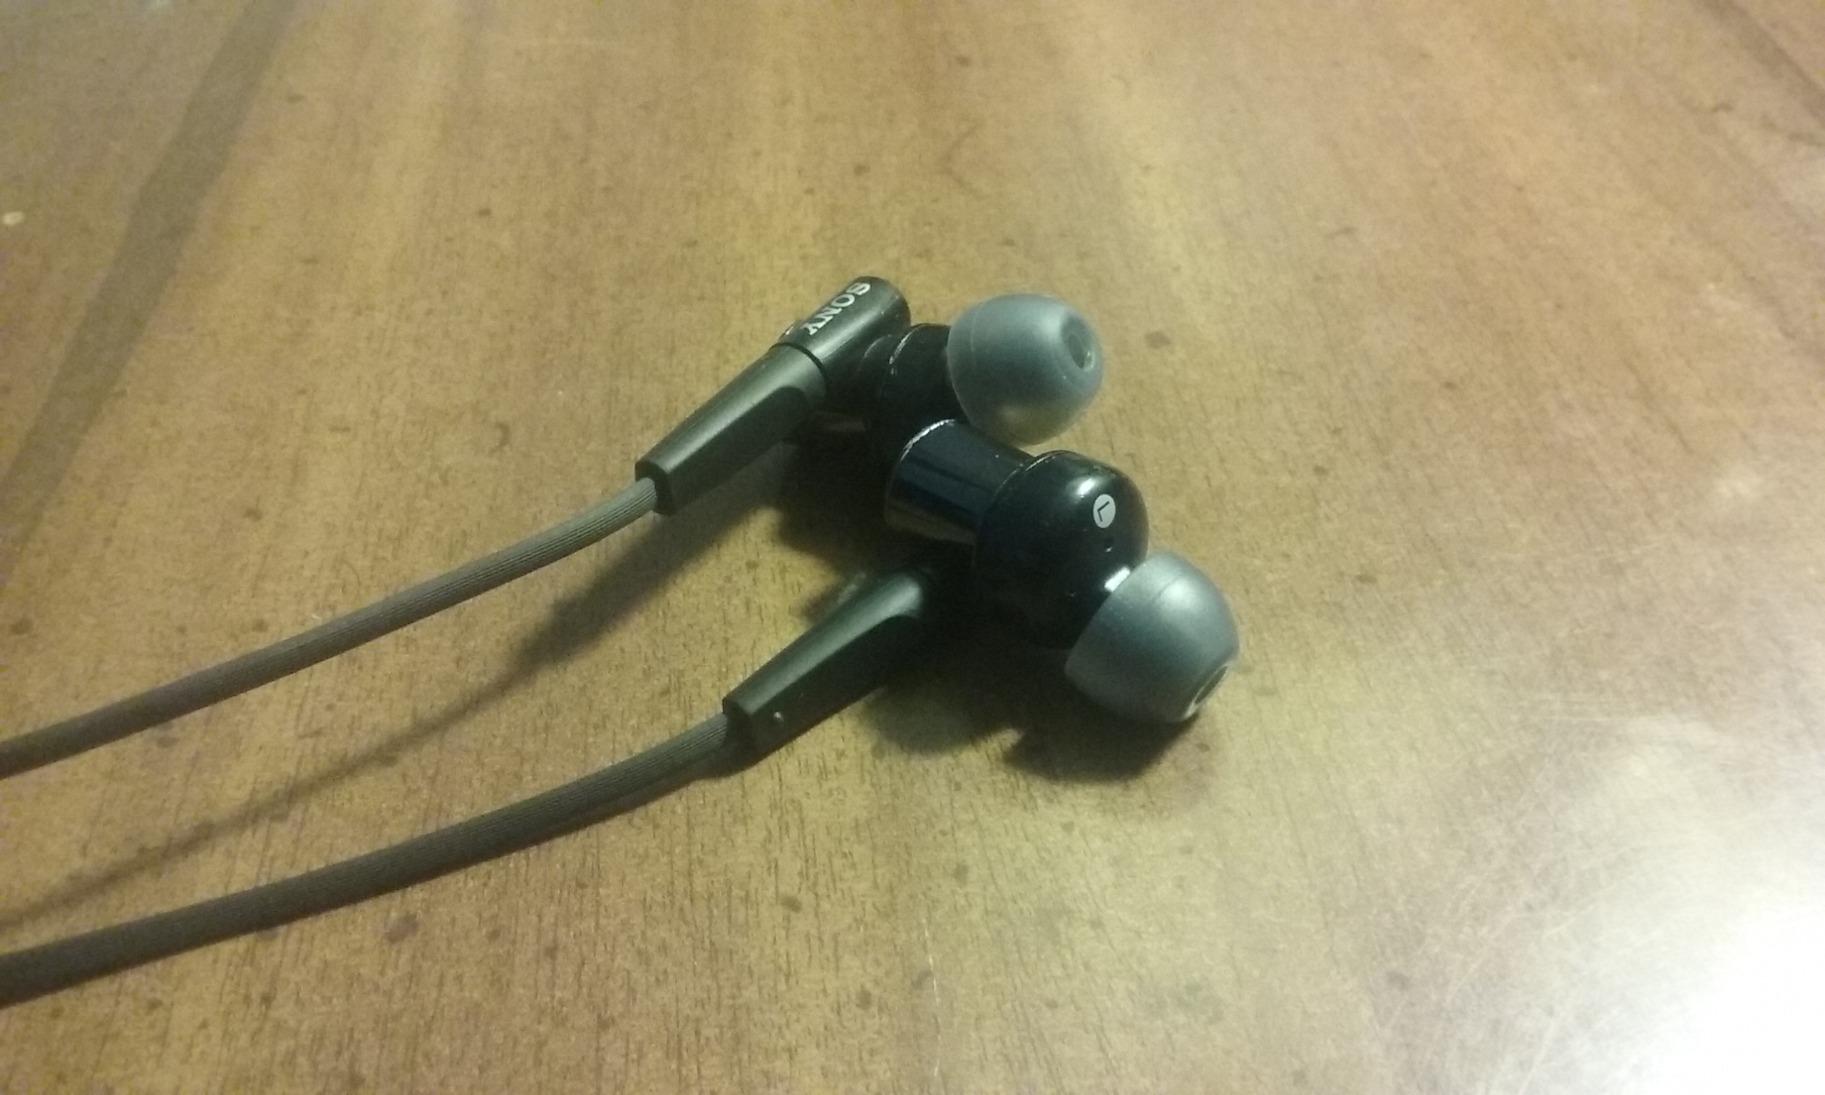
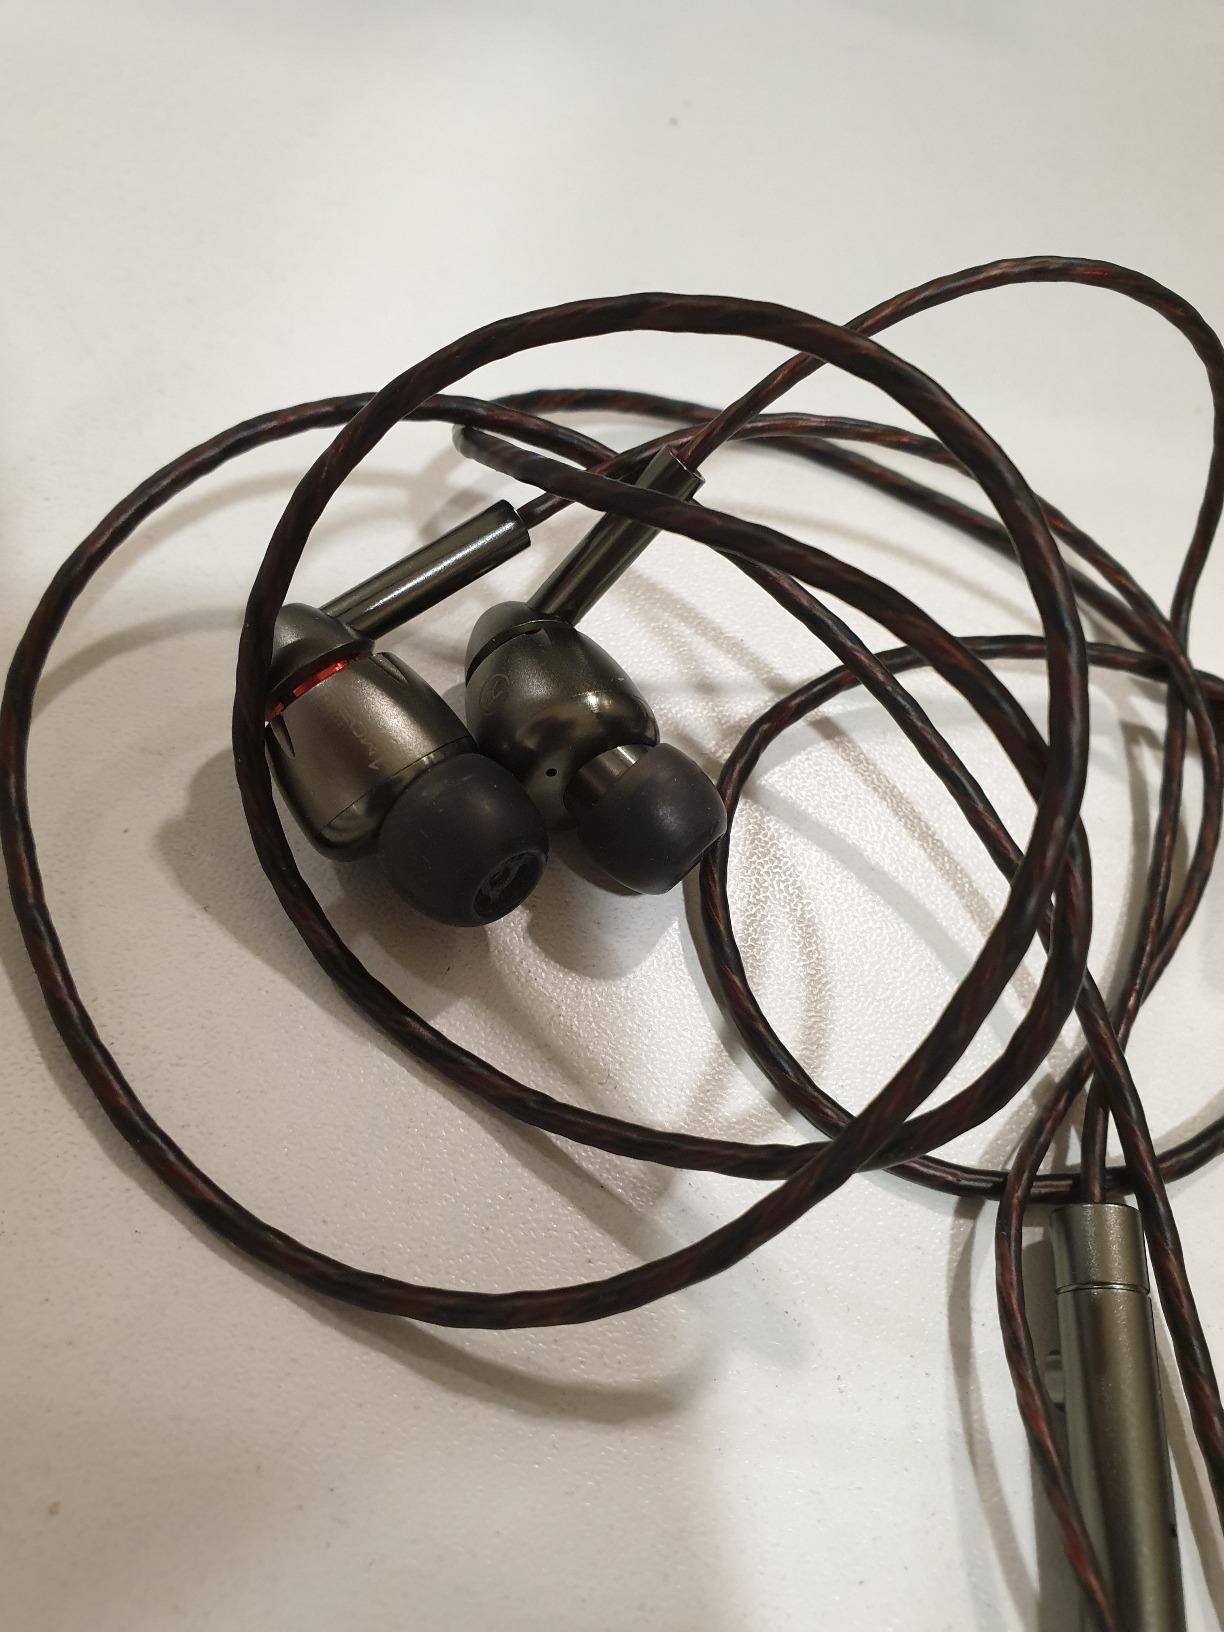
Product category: headphones
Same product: no